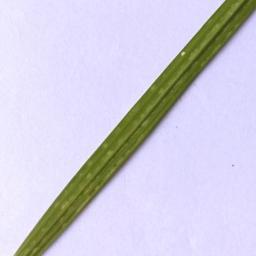
Label: Rice___Leaf_Blast